Tacuba, Mexico City

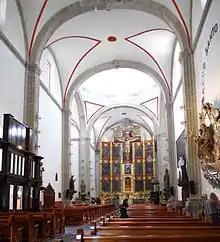
Nave of the San Gabriel Parish

The church and former monastery of San Gabriel is located next to the Tacuba Metro station. The main entrance to the atrium has a stone gate with three arches. The small atrium is mostly paved with a few trees. The façade is mostly Baroque with the portal marked the two grooved Doric columns and topped by a frieze with vegetative design done in relief. It has one bell tower with two levels also in Baroque. The side portal faces Calzada Mexico-Tacuba. It also has an arched entryway, but marked with wavy grooved pilasters and topped with a niche. Part of the former cloister is also preserved. The interior is focused on the main altar, which is gilded and has twelve colonial era paintings of the Virgin Mary and various saints along with Salomonic columns. In the center is an image of the crucified Christ and the top has an image of God, the Father. One other feature of the church is an image of the Child Jesus called the “Niño futbolista” (Football playing child), named such because it is dressed in the uniform of Mexico’s national team when it plays in the World Cup .